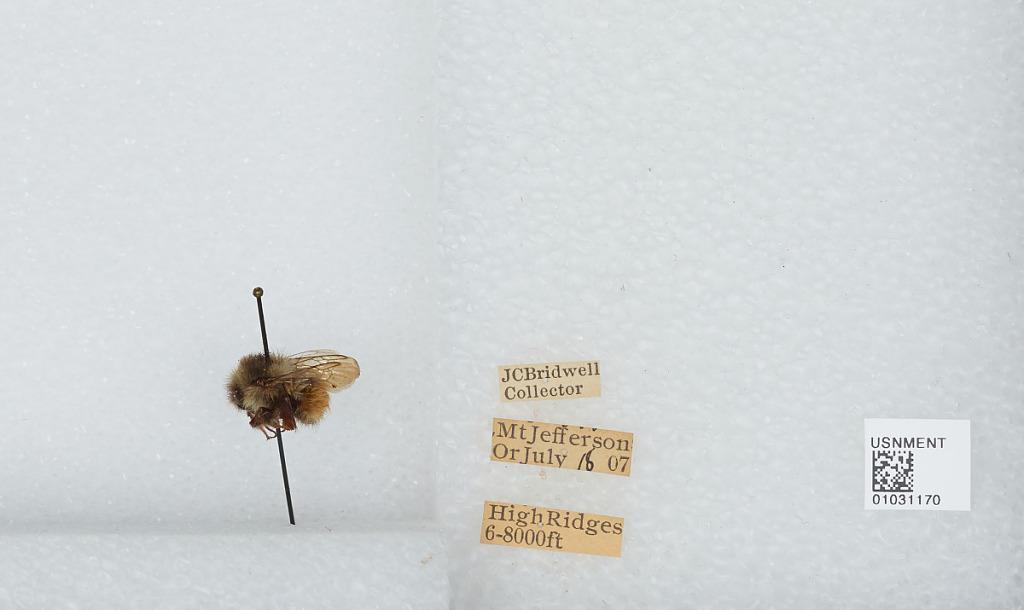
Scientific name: Bombus (Pyrobombus) melanopygus Nylander
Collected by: J. Bridwell
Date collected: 1907-7-18
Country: United States
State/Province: Oregon
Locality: Mount Jefferson, High Ridges
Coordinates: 44.6742, -121.799